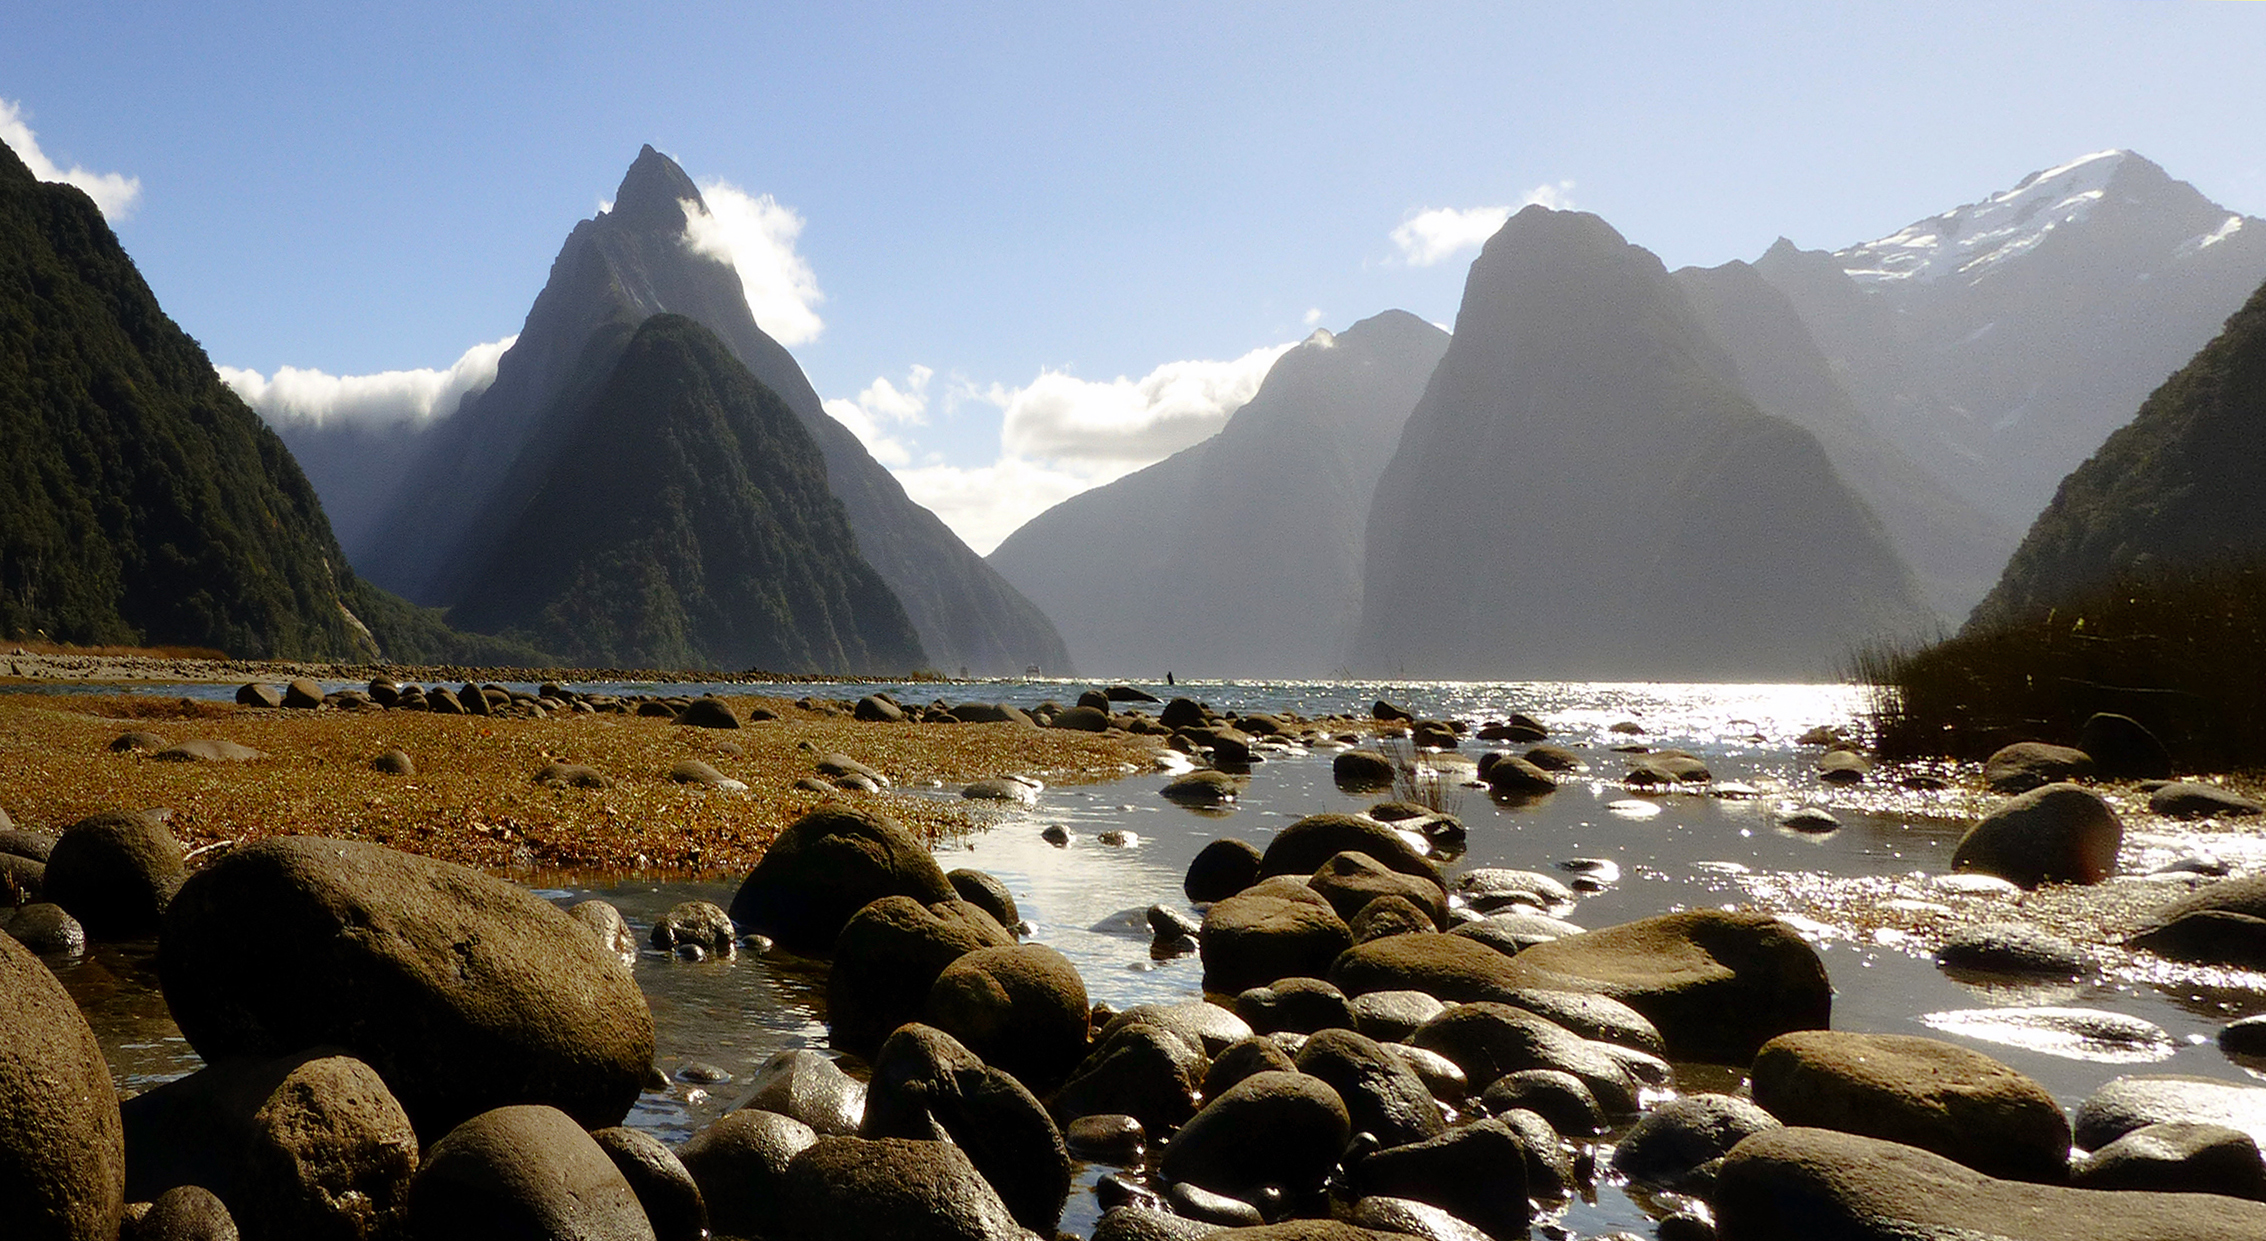
landscape, sea, rock, wilderness, mountain, valley, mountain range, formation, geology, newzealand, plateau, explored, flickrelite, lumixfz200, nationalparks, bridgecamera, mitrepeak, landform, geographical feature, mountainous landforms